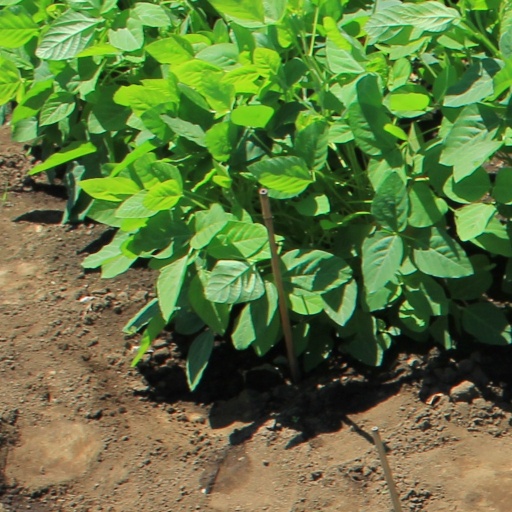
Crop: soybean